St Mary's Church, Bathwick

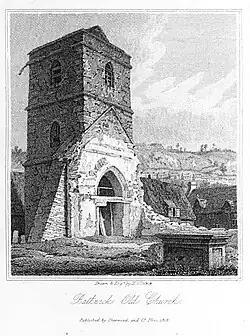
St Mary's Church in 1818

St Mary's Church, Bathwick (also called Bathwick Old Church) was a parish church in Bathwick in the city of Bath in England. The church was demolished in 1818. Its parish was succeeded by St Mary the Virgin's Church, Bathwick on Church Road at the base of Bathwick Hill. Its churchyard is currently contained in that of St John the Baptist's Church, Bathwick.